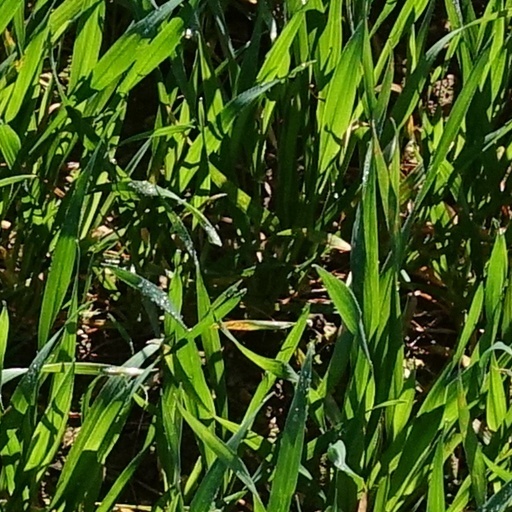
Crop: wheat